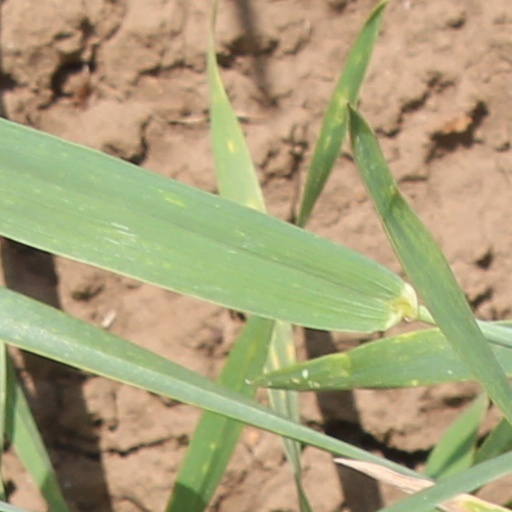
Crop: wheat